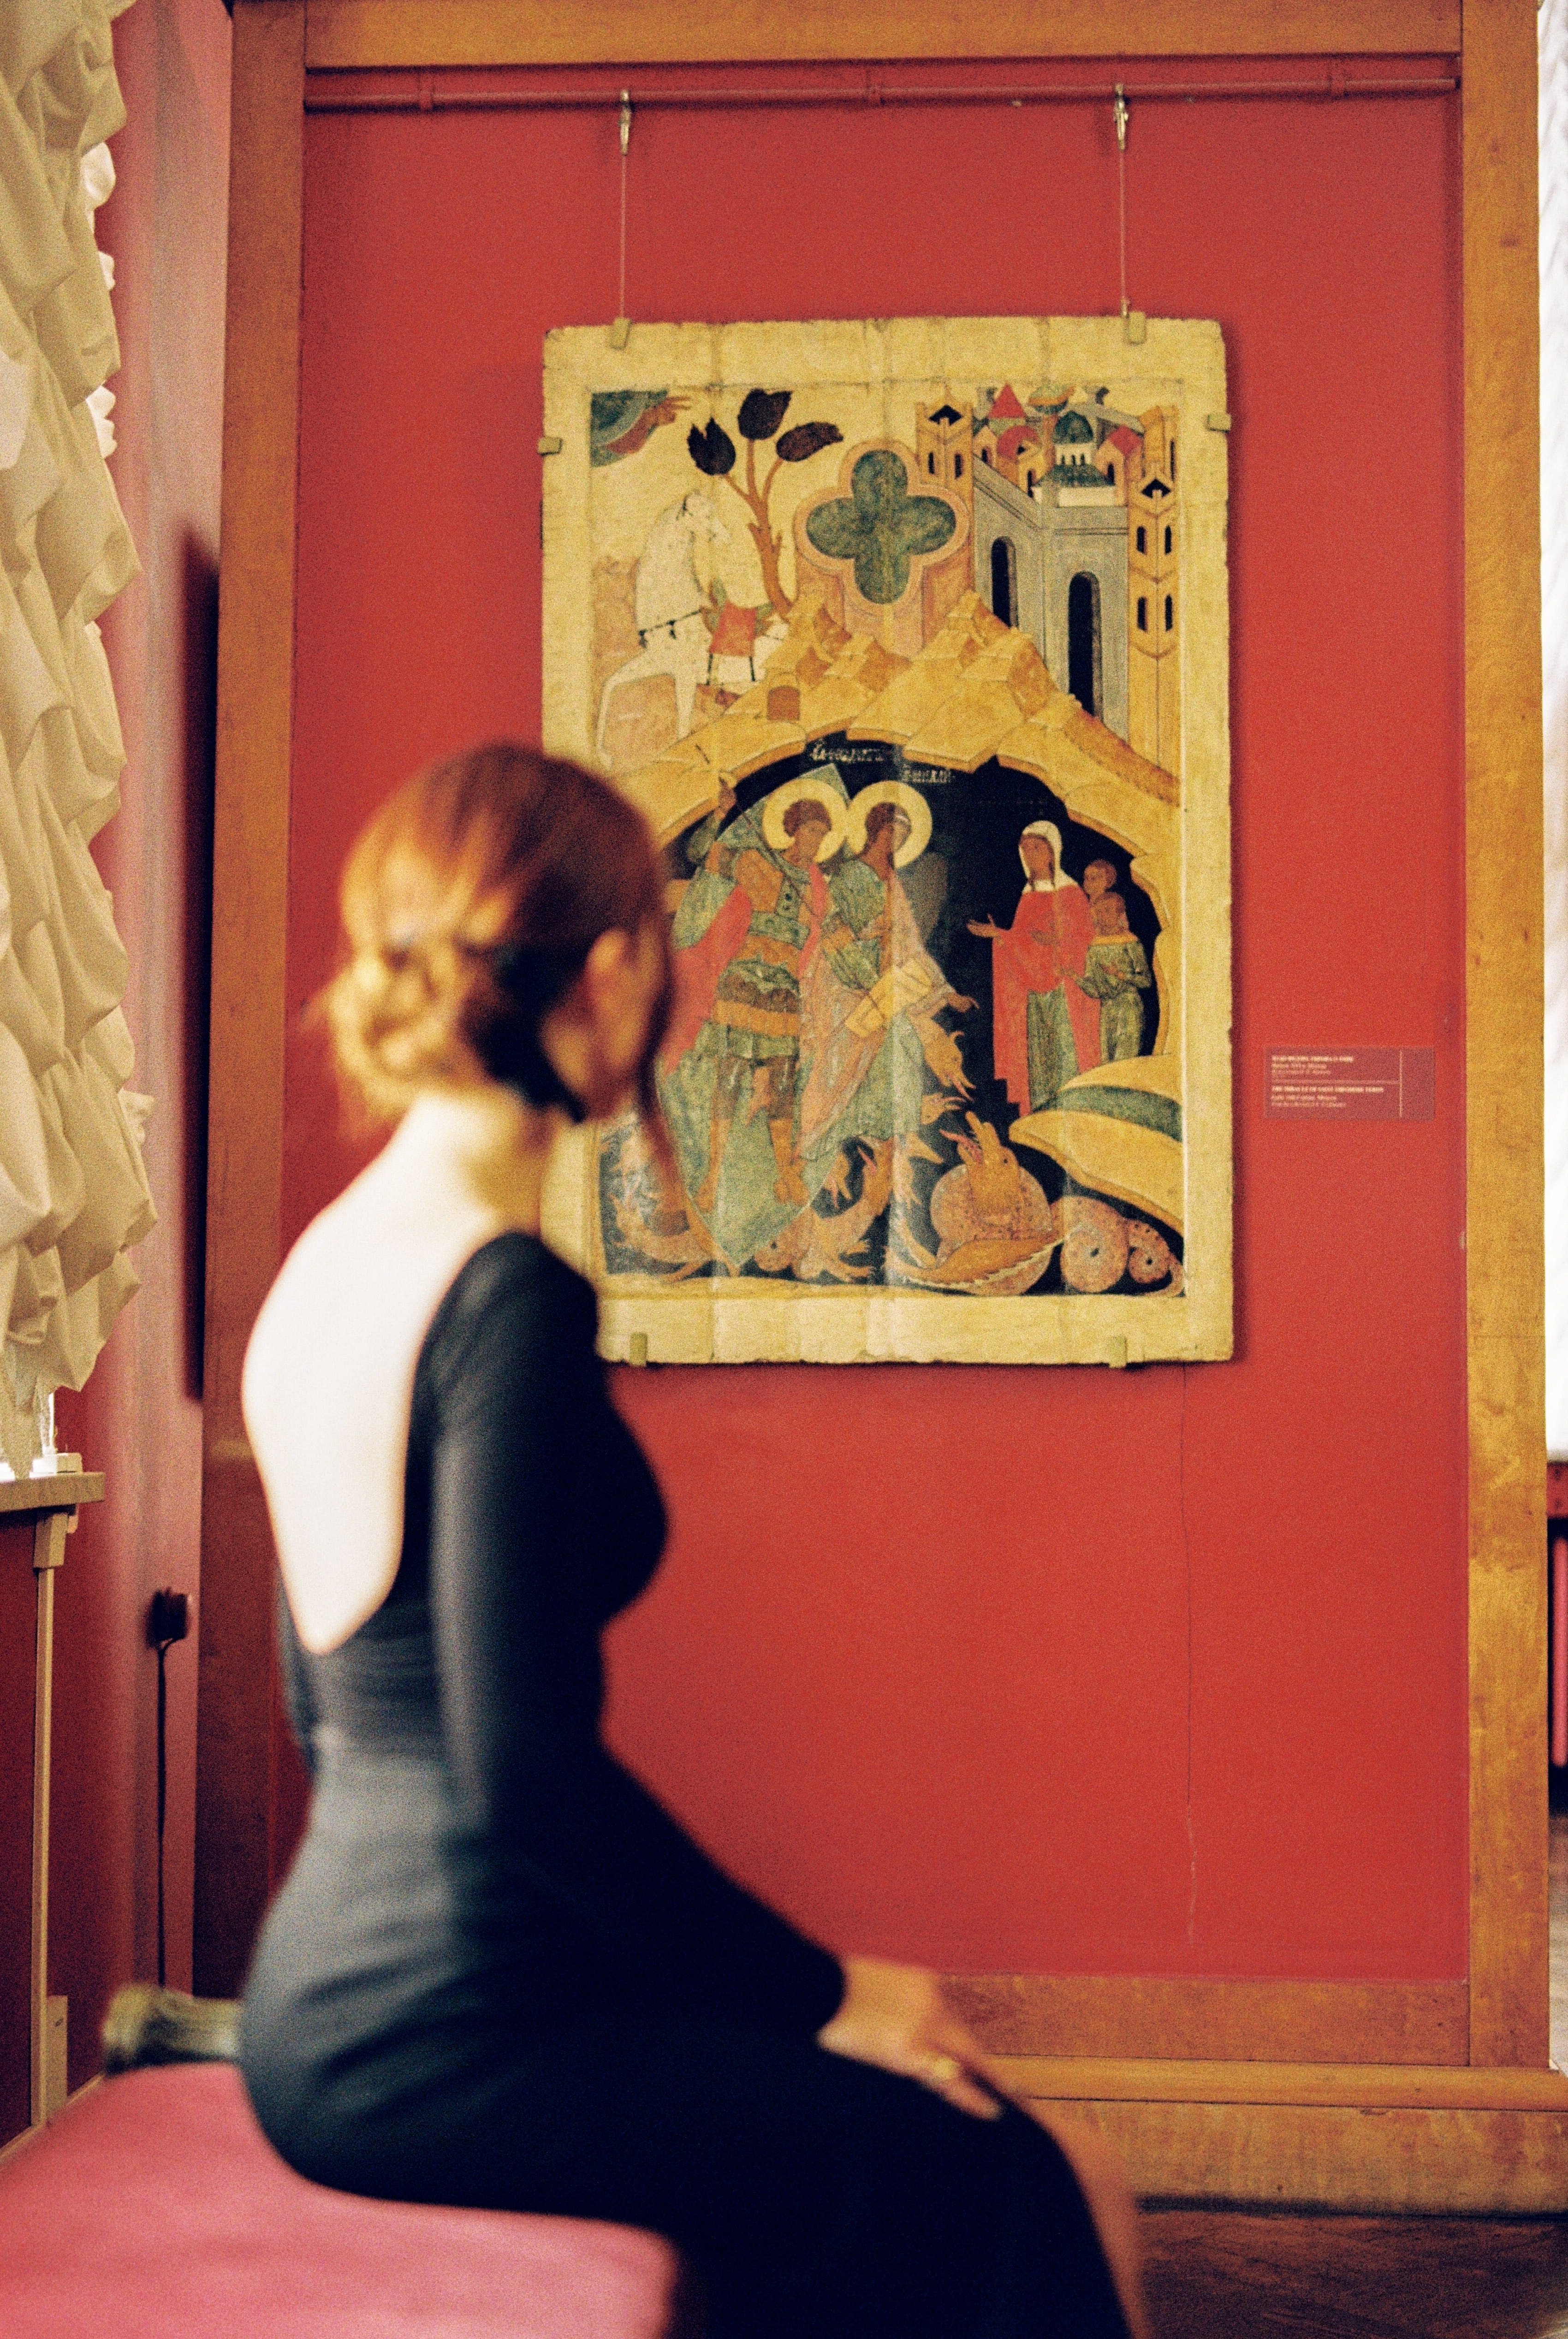
woman, photograph, human, fashion, textile, dress, neck, lighting, wood, standing, waist, art, thigh, fashion design, red, knee, flooring, people, sportswear, artist, Tints and shades, gown, curtain, beauty, trunk, long hair, magenta, human leg, formal wear, lamp, painting, event, little black dress, room, vintage clothing, design, visual arts, sitting, abdomen, fun, brown hair, pattern, t shirt, illustration, modern art, carpet, physical fitness, photo shoot, exhibition